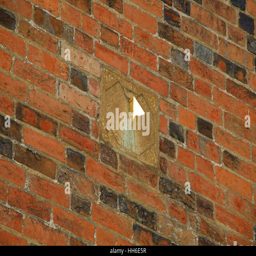
sundial clock on the vintage bricked wall